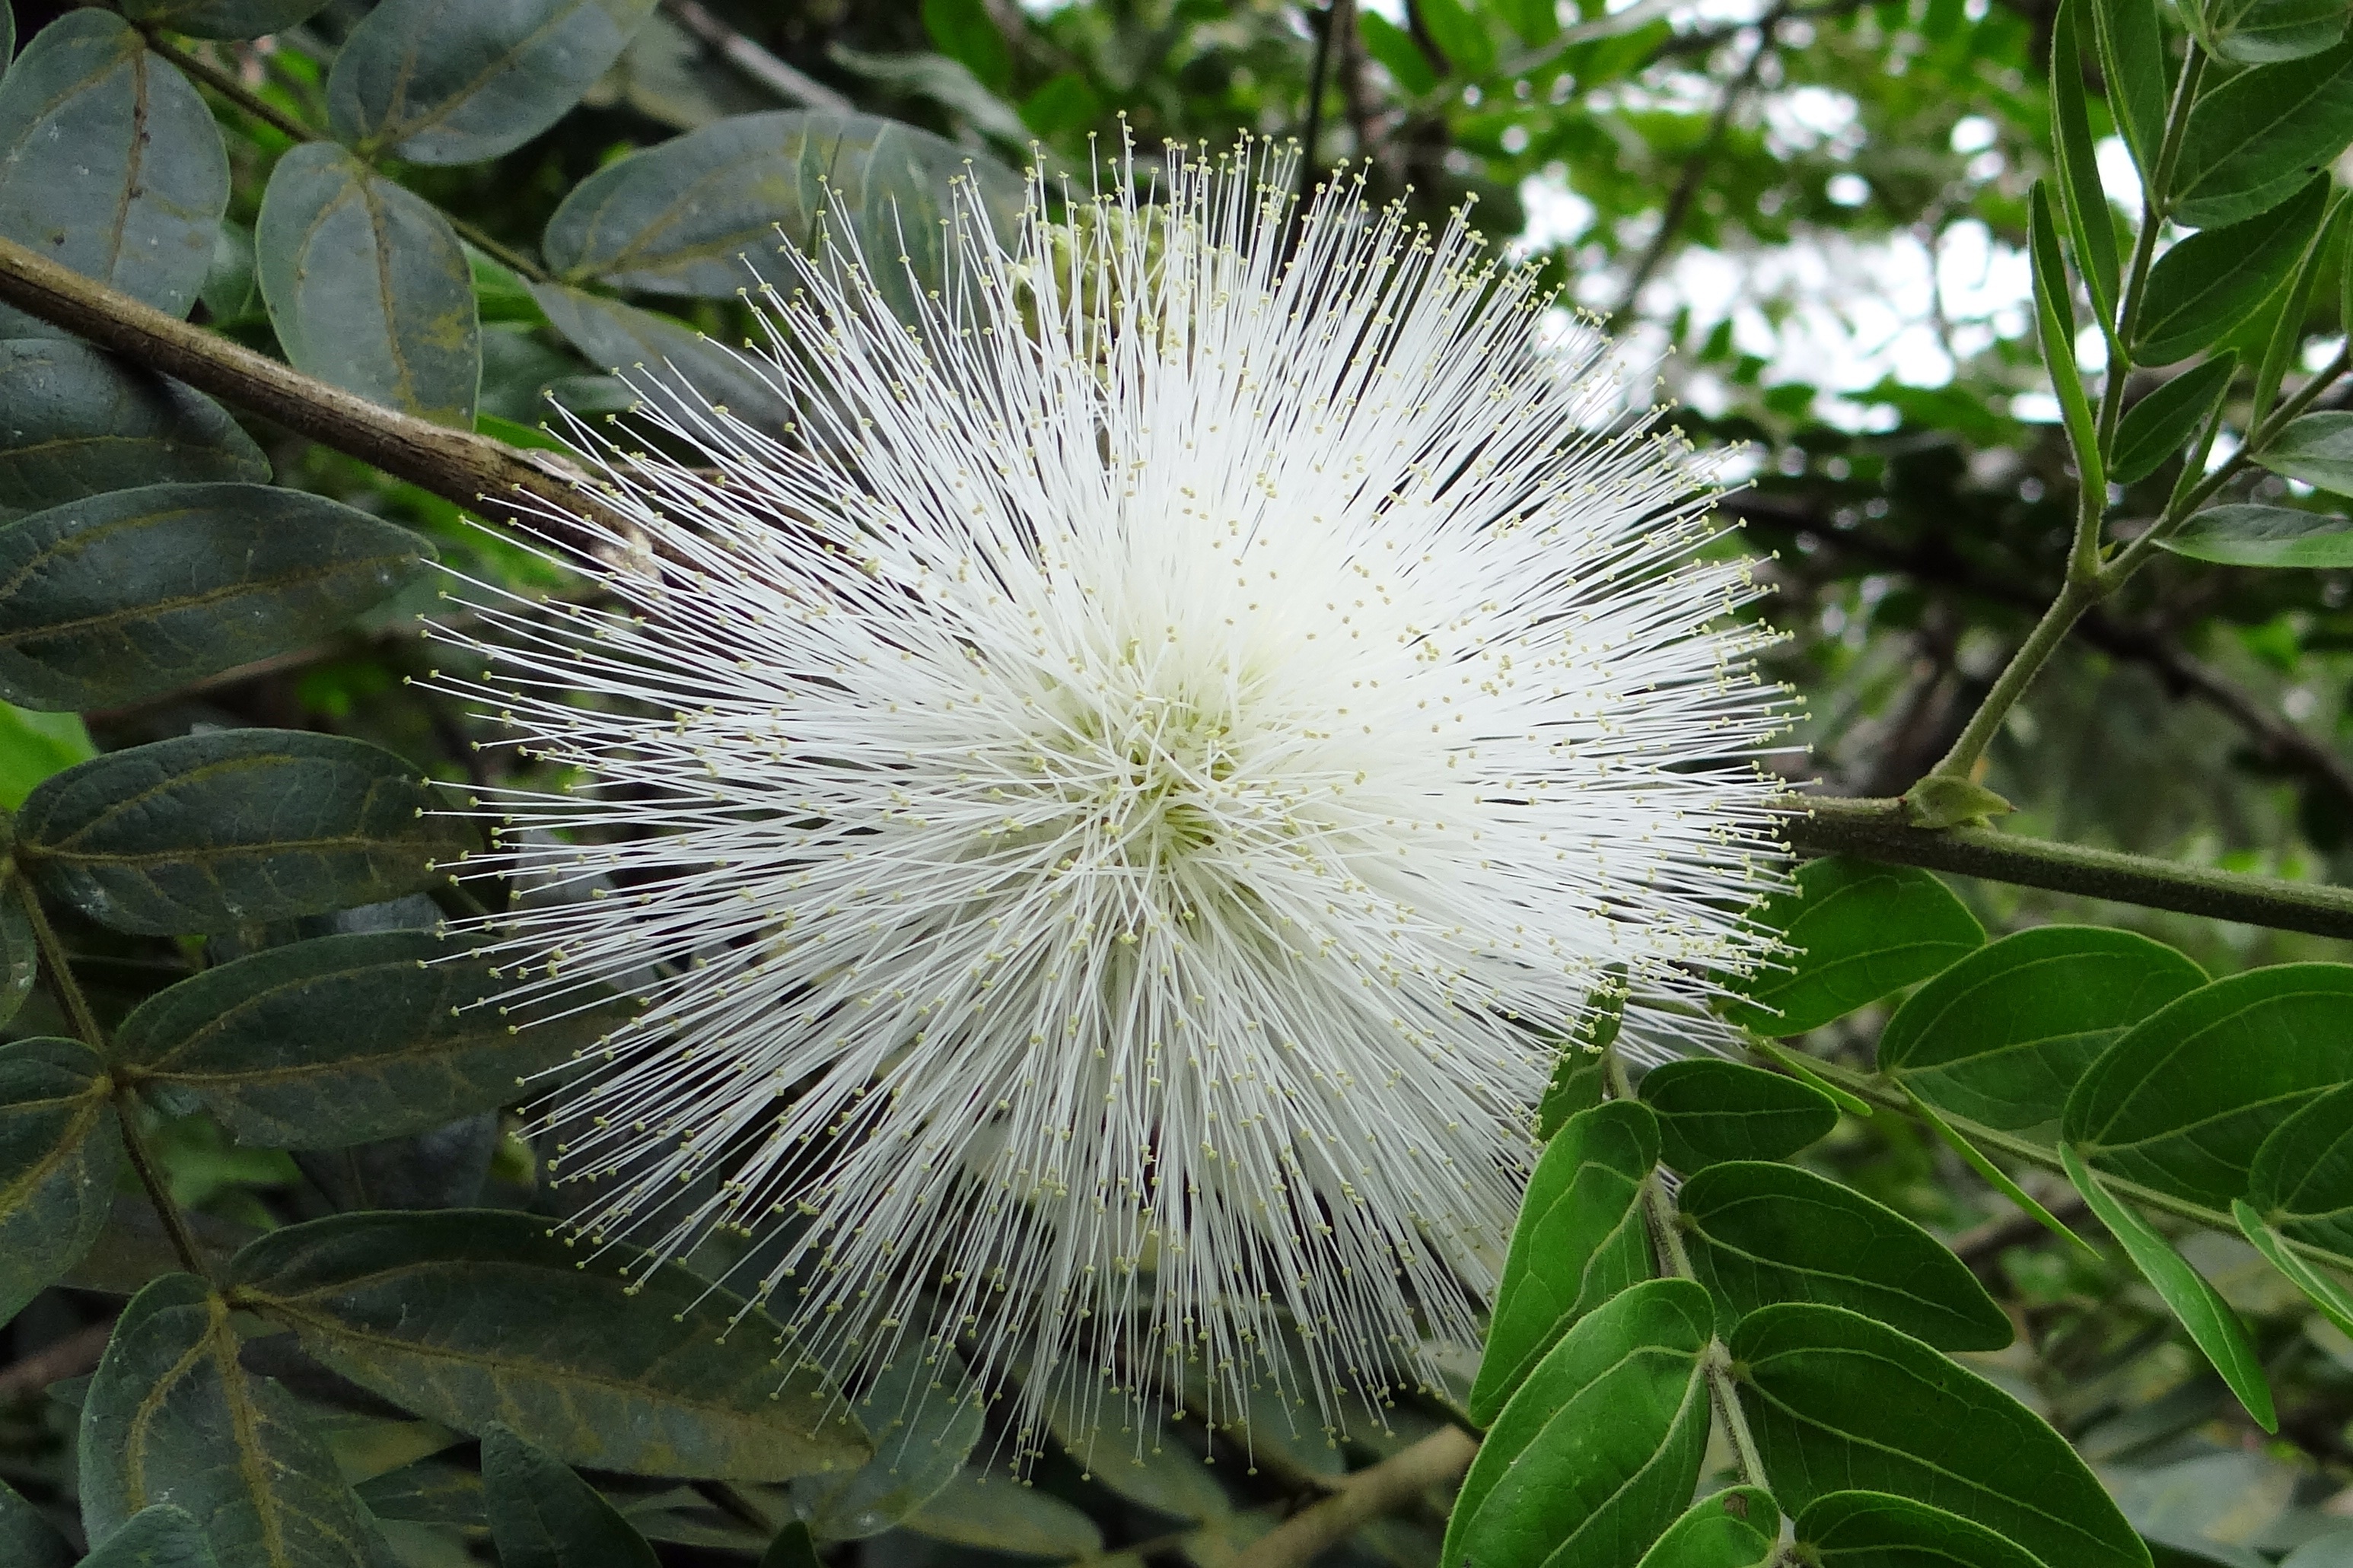
nature, plant, white, flower, green, produce, botany, flora, wildflower, india, macro photography, karnataka, flowering plant, daisy family, plant stem, land plant, powder puff, mimosaceae, yellapur, calliandra haematocephala alba